Game.com

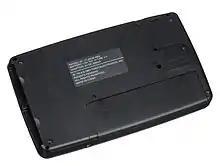
The back of the original Game.com console

By February 1997, Tiger was planning to release a new game console as a direct competitor to Nintendo's Game Boy. Prior to its release, Tiger Electronics stated that the Game.com would "change the gaming world as we know it," while a spokesperson stated that it would be "one of this summer's hits." The Game.com, the only new game console of the year, was on display at the Electronic Entertainment Expo (E3) in May 1997, with sales expected to begin in July. Dennis Lynch of the "Chicago Tribune" considered the Game.com to be the "most interesting hand-held device" on display at E3, describing it as a "sort of Game Boy for adults".